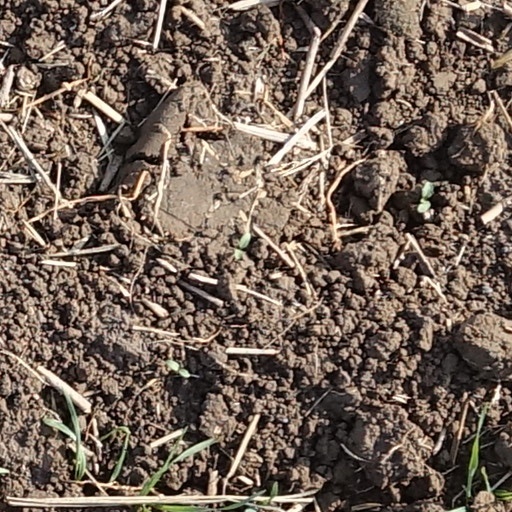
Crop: wheat